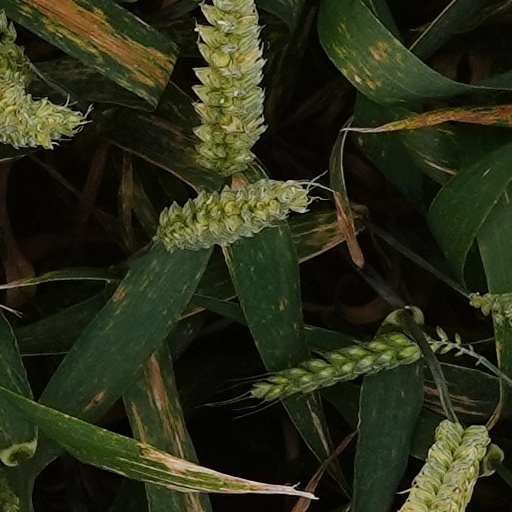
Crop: wheat